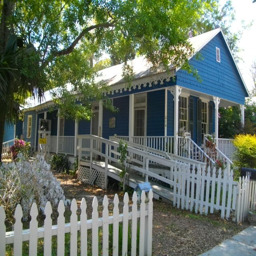
home of person , folk artist .